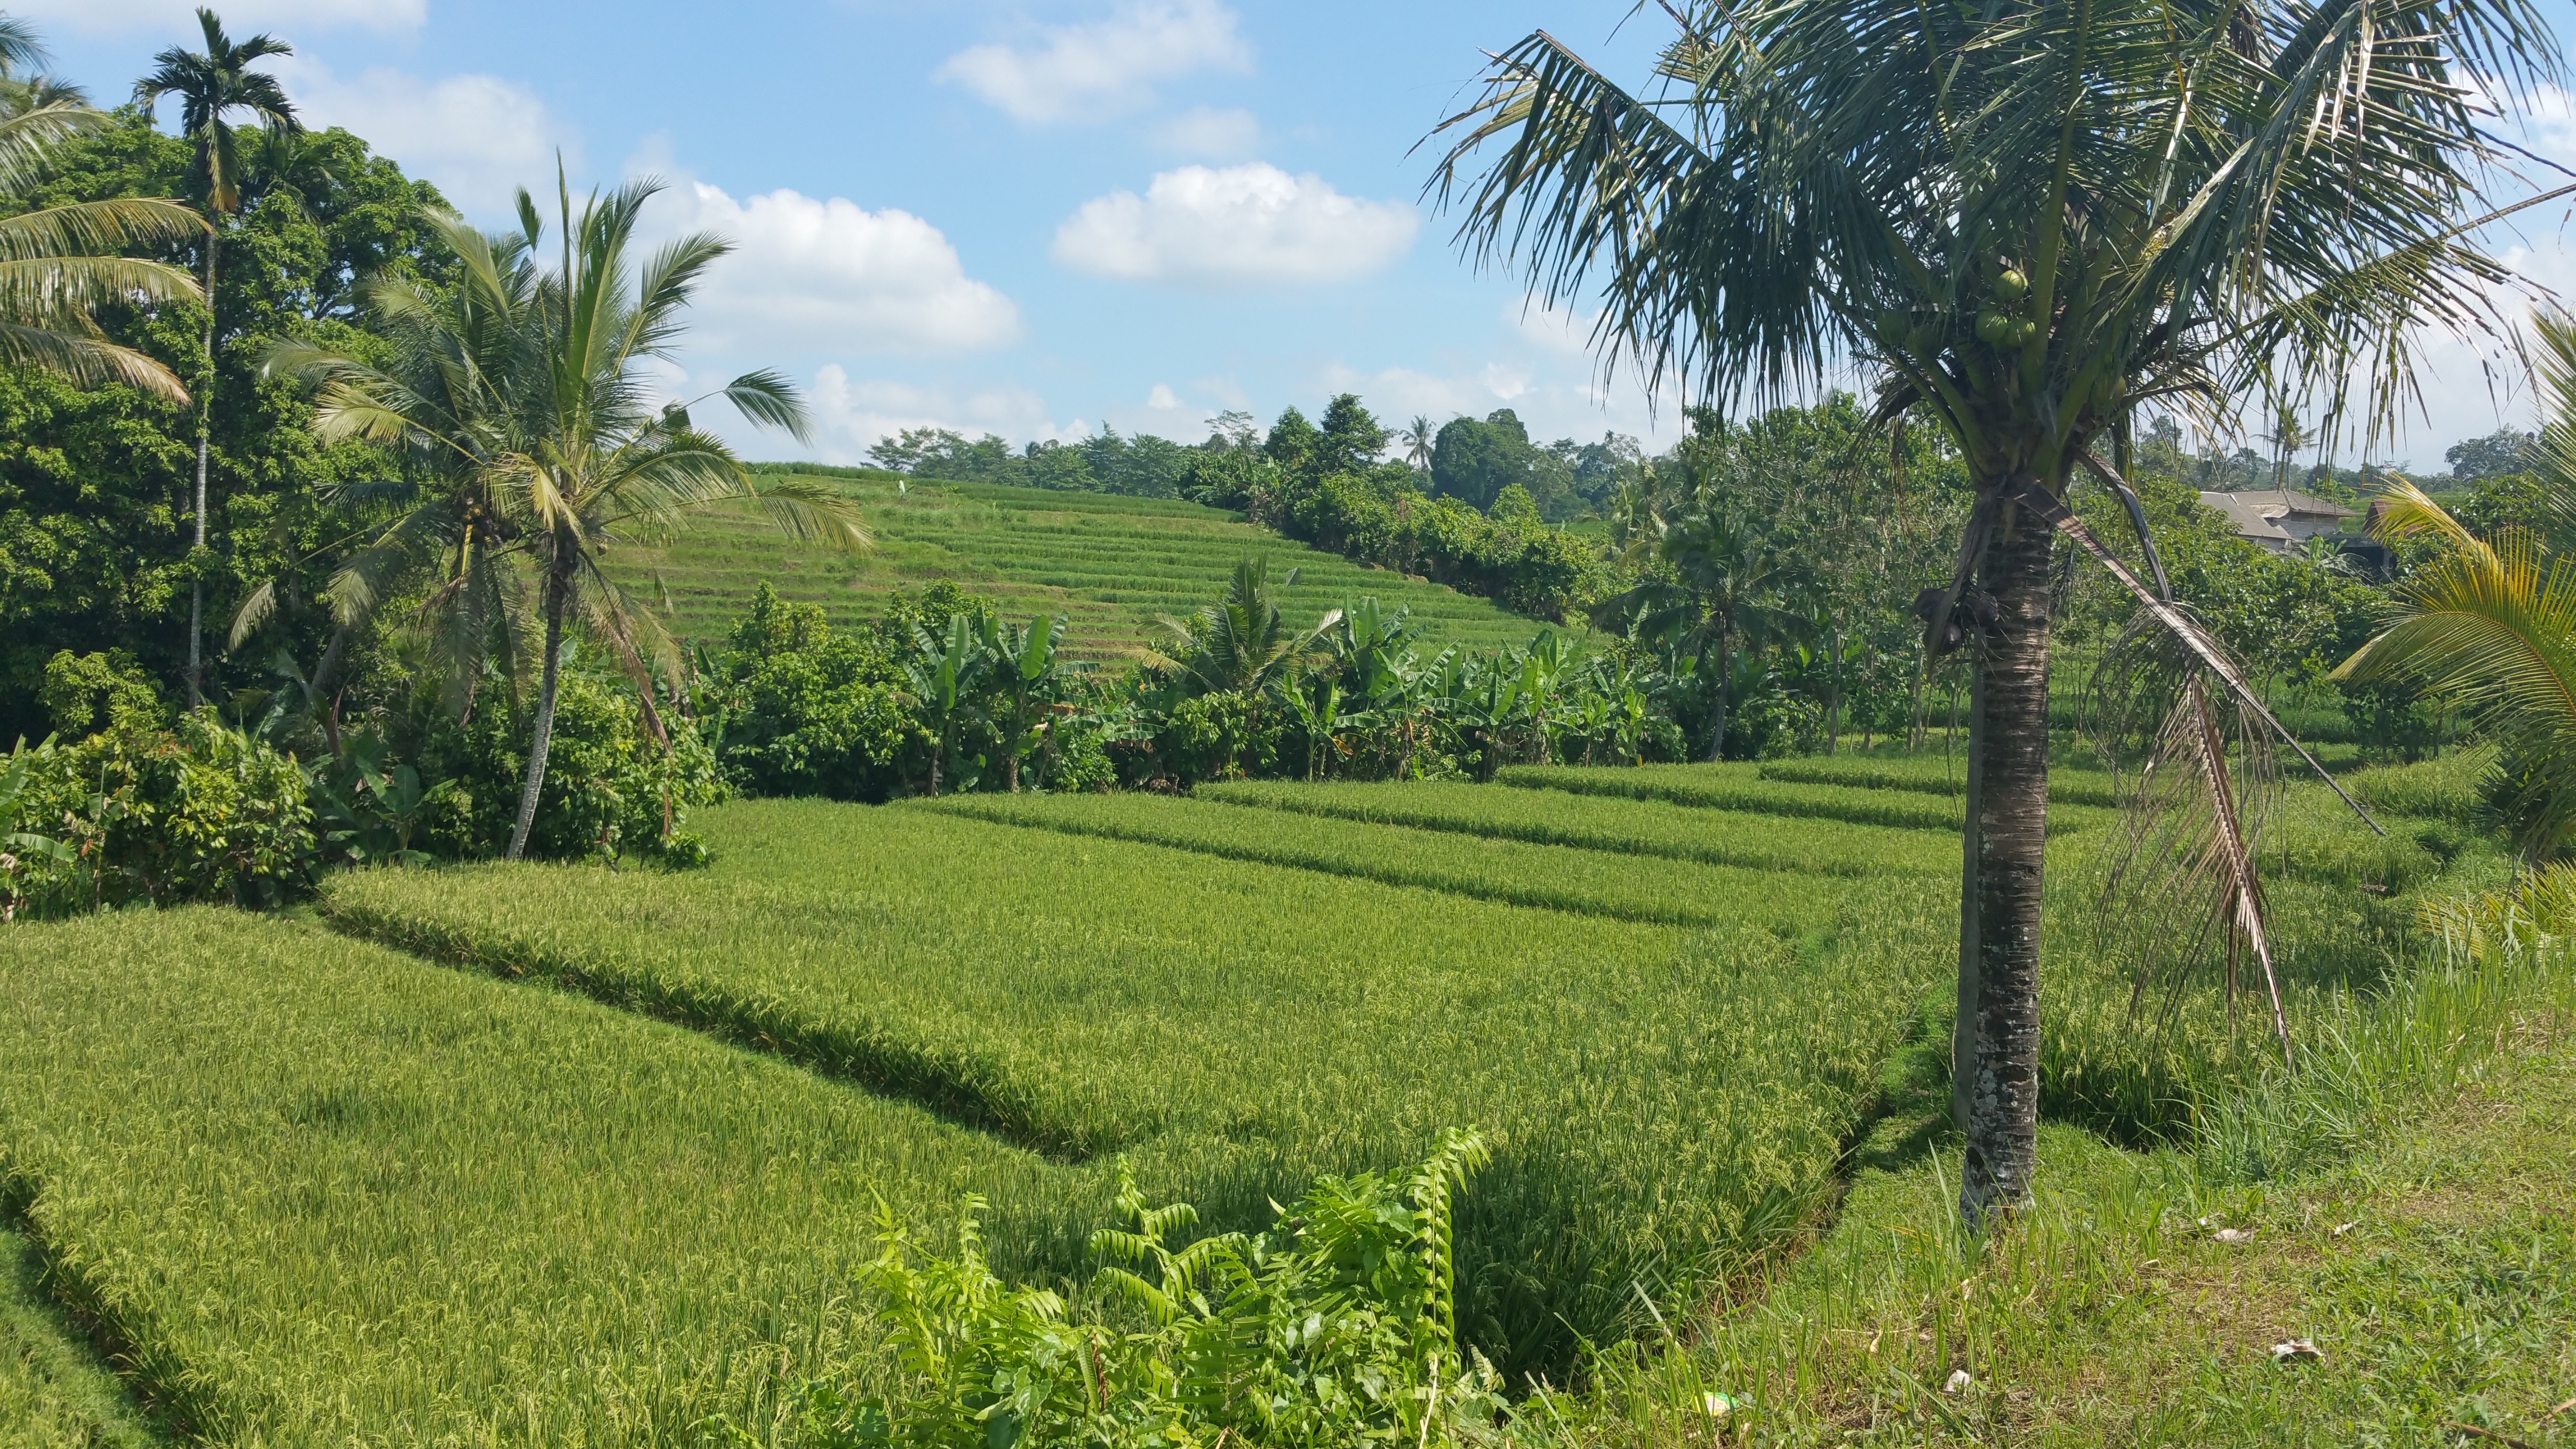
landscape, field, farm, meadow, crop, pasture, soil, agriculture, dream, grassland, vegetation, shrub, plantation, bali, rural area, paddy field, land lot